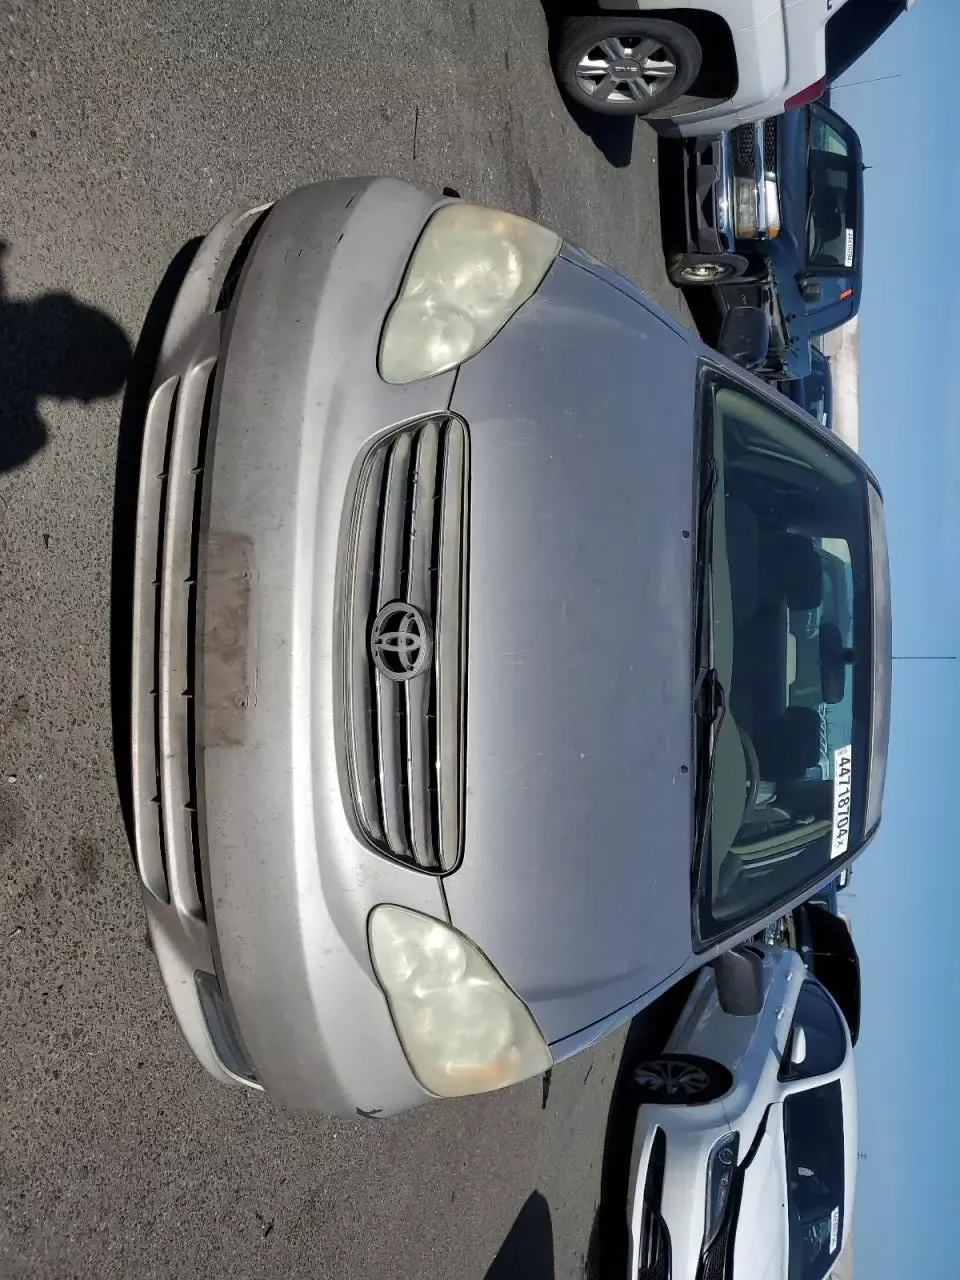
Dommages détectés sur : pare-choc avant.
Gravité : mineur